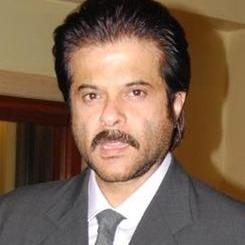
Age: 50